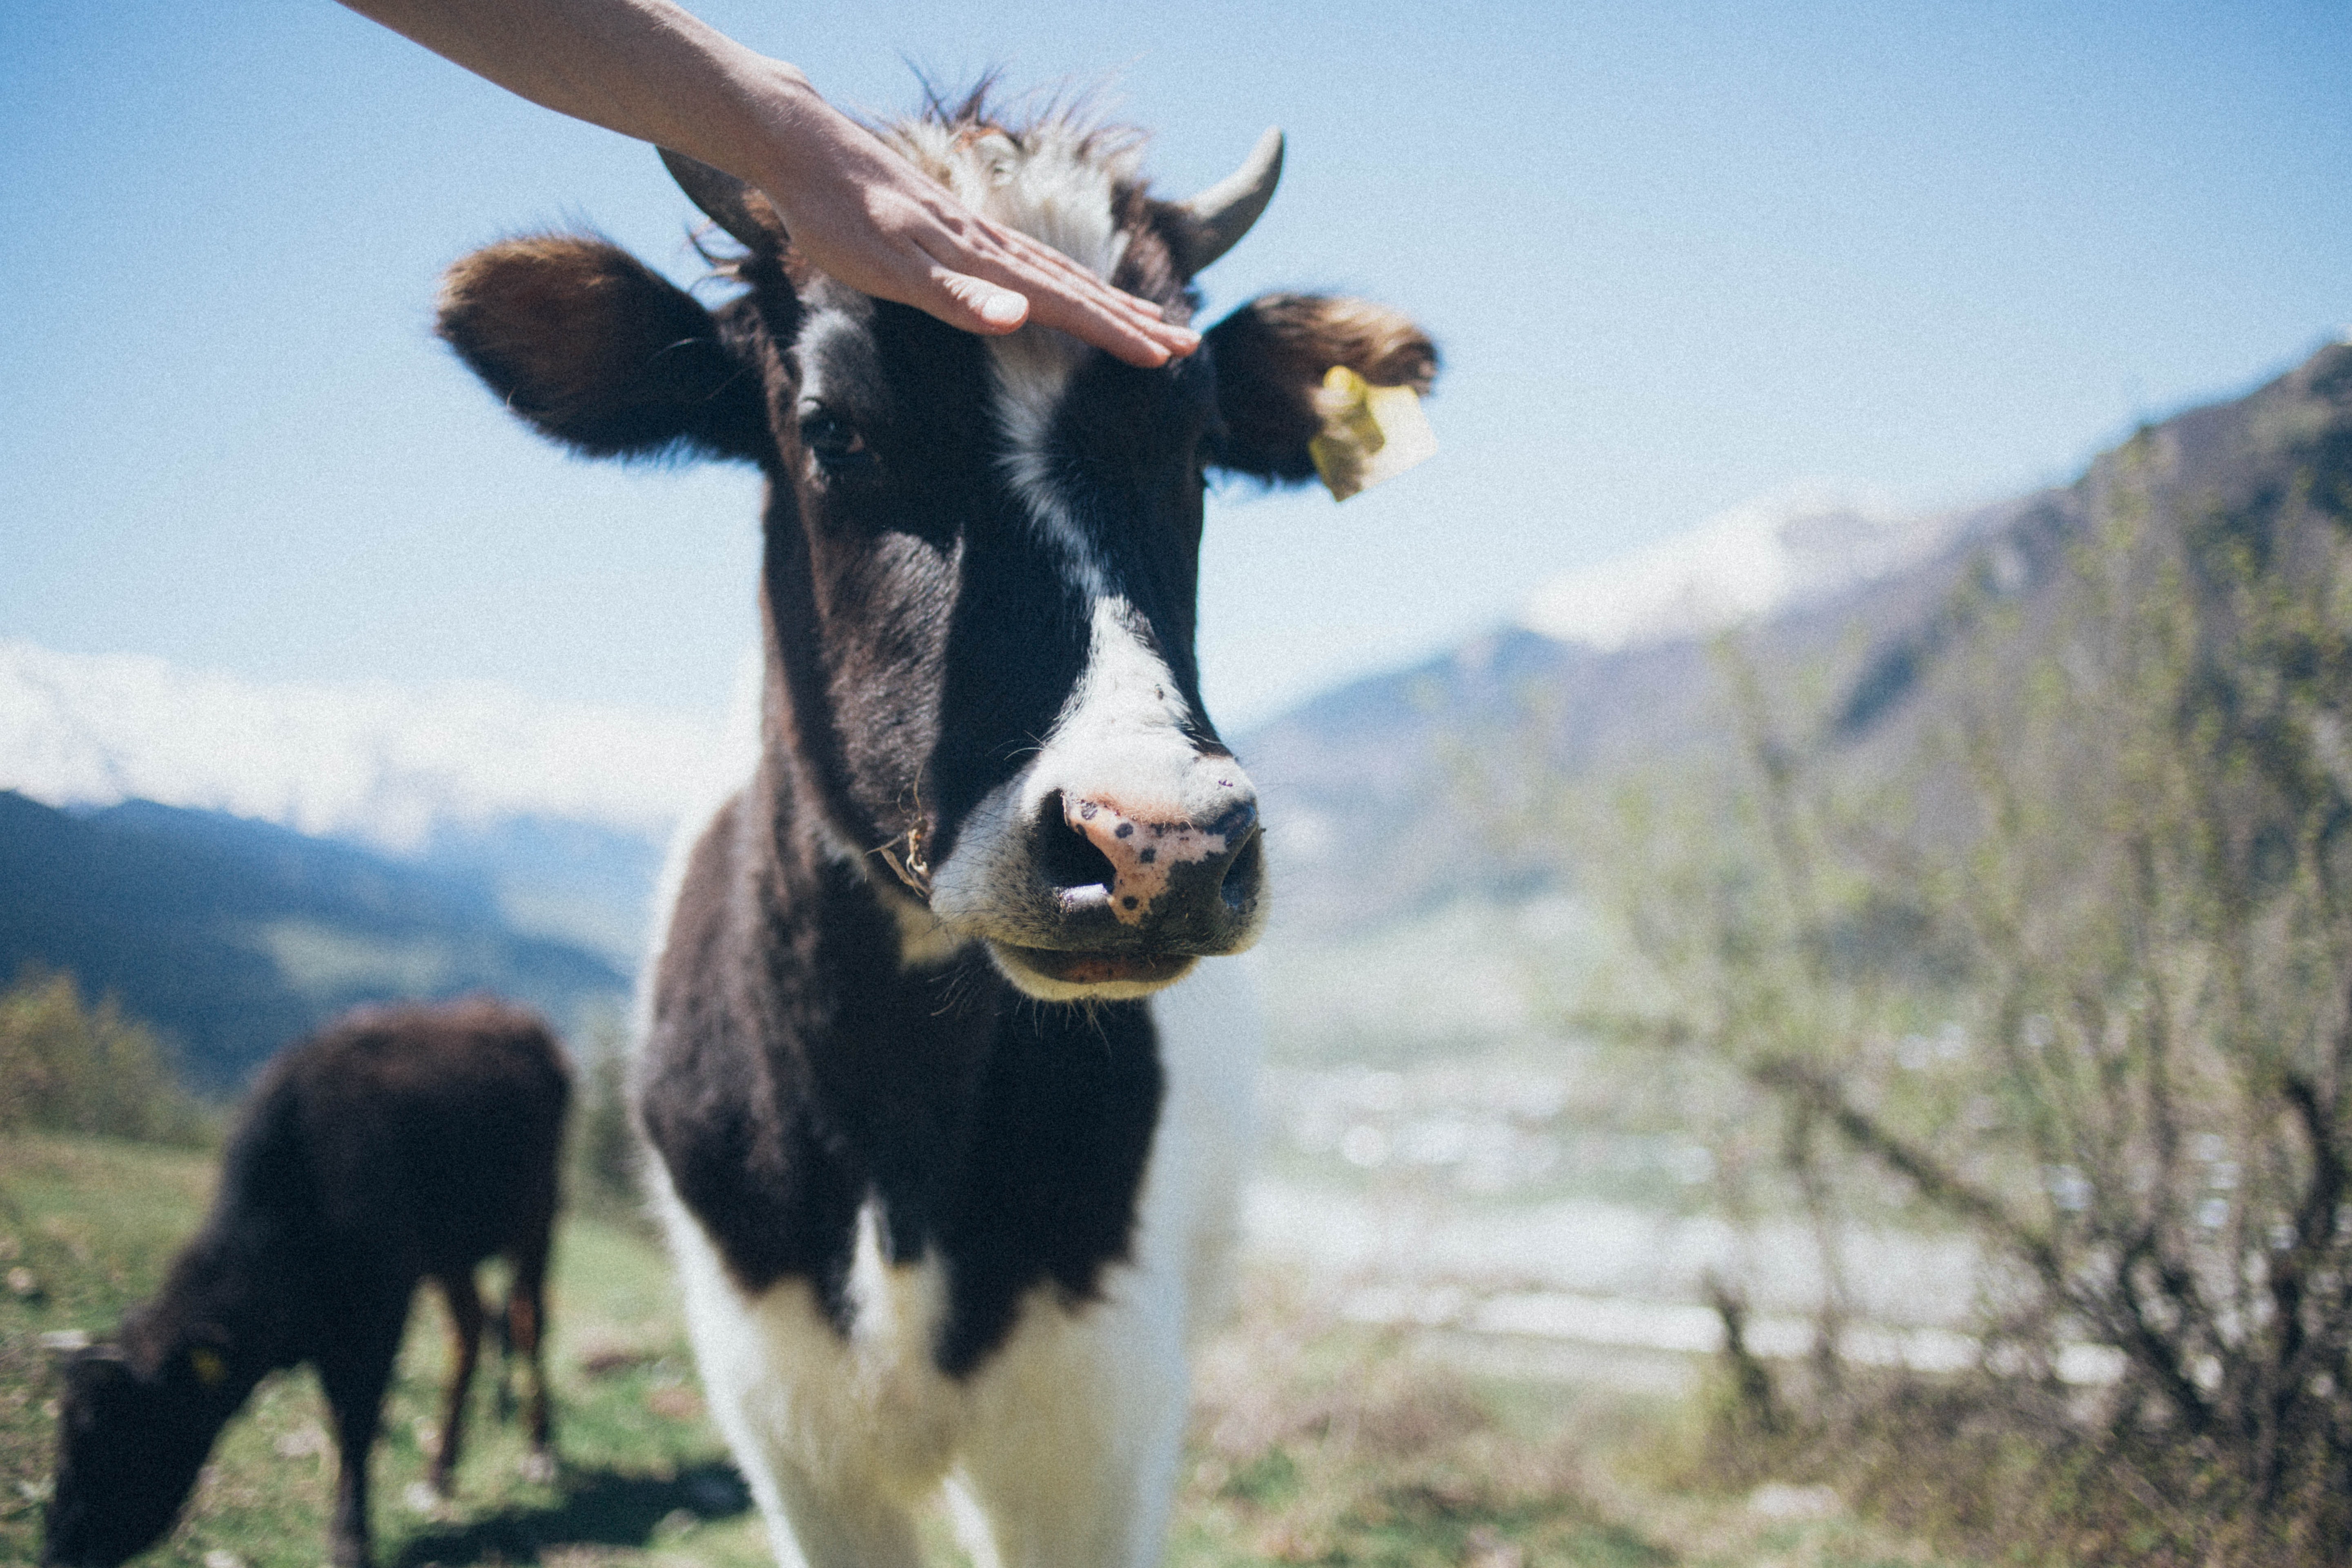
vertebrate, mammal, bovine, livestock, cow goat family, horn, dairy cow, pasture, rural area, plant, wildlife, grassland